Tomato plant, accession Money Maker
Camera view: vertical (180 deg); turntable rotation: 180 degrees
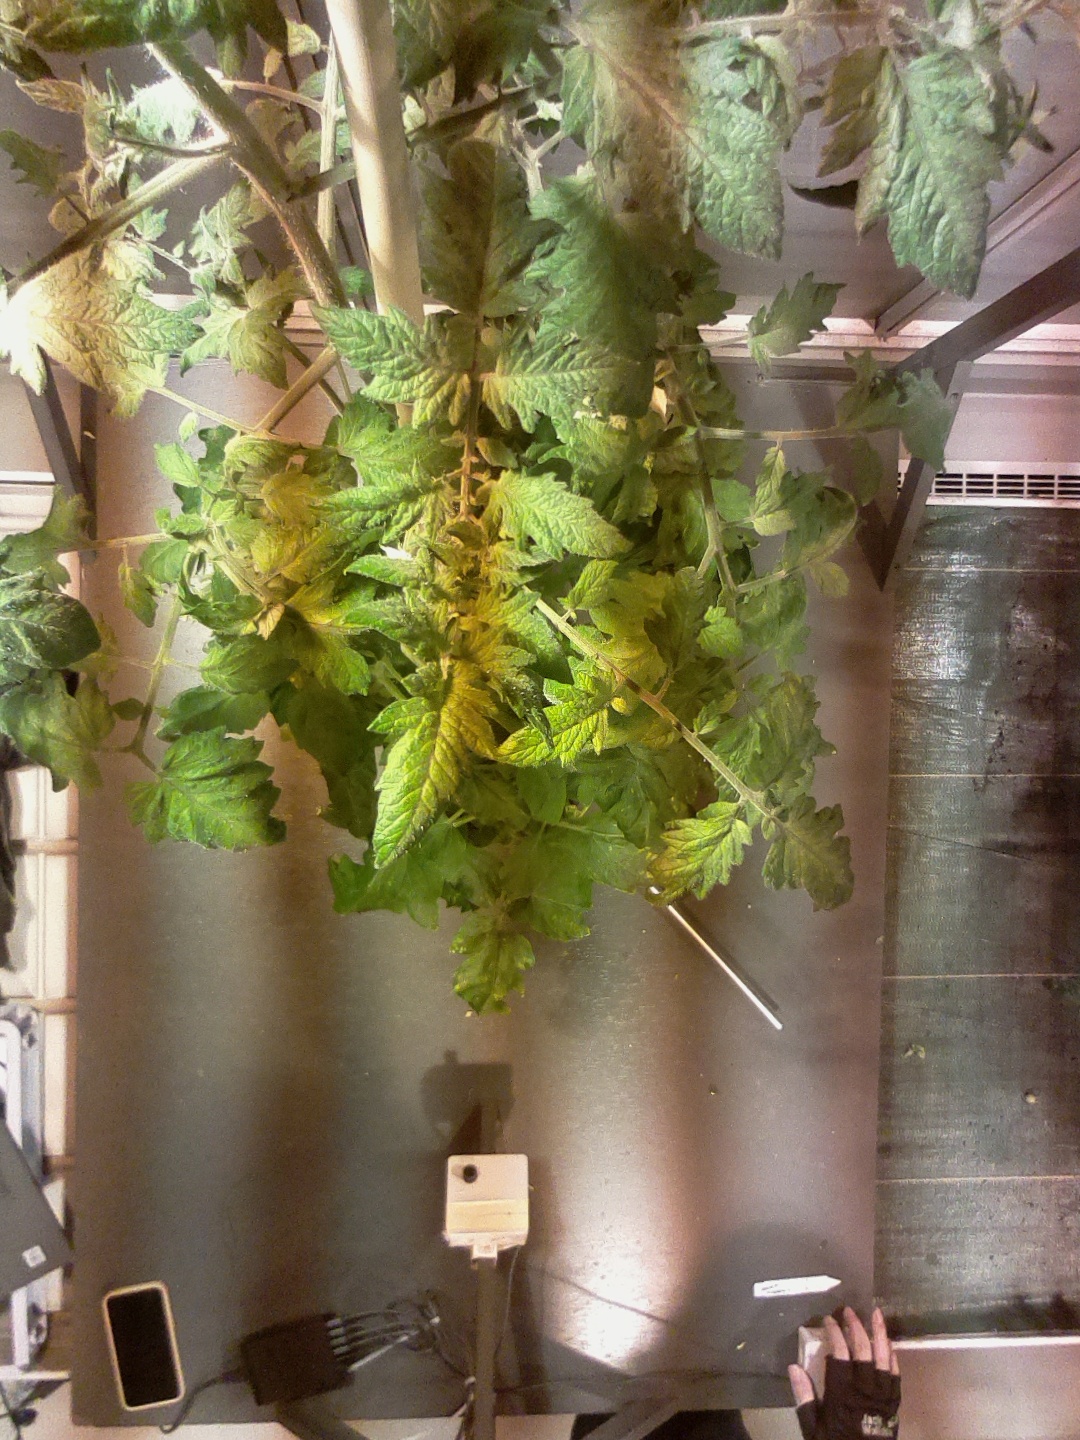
BBCH growth stage 72: 20%-30% of final fruit size